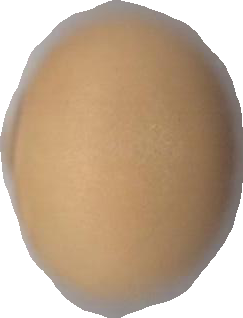
Variety: Grobogan